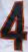
Number: 4